Avenue de l'Opéra

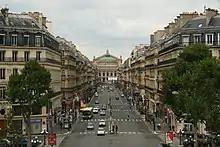
View toward the Opéra from the Hôtel du Louvre

The Avenue de l'Opéra was an important thoroughfare in Haussmann's traffic scheme, since it linked the Rue de Rivoli at the Louvre to the "grands boulevards" near the Opéra and gave better access to the wealthy neighbourhoods being developed at that time in northwest Paris. It had the additional advantage that the demolition required for its construction cleared the area between the Louvre and the grand boulevards, which had been occupied by a slum district, dense with poor-quality housing and numerous narrow streets, that was considered unhealthy and dangerous.